Fahd bin Abdullah Al Saud

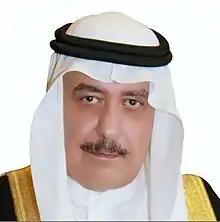
Prince Fahd bin Abdullah

Fahd bin Abdullah Al Saud (Arabic ) is a member of Al Kabir family, a cadet branch of House of Saud.